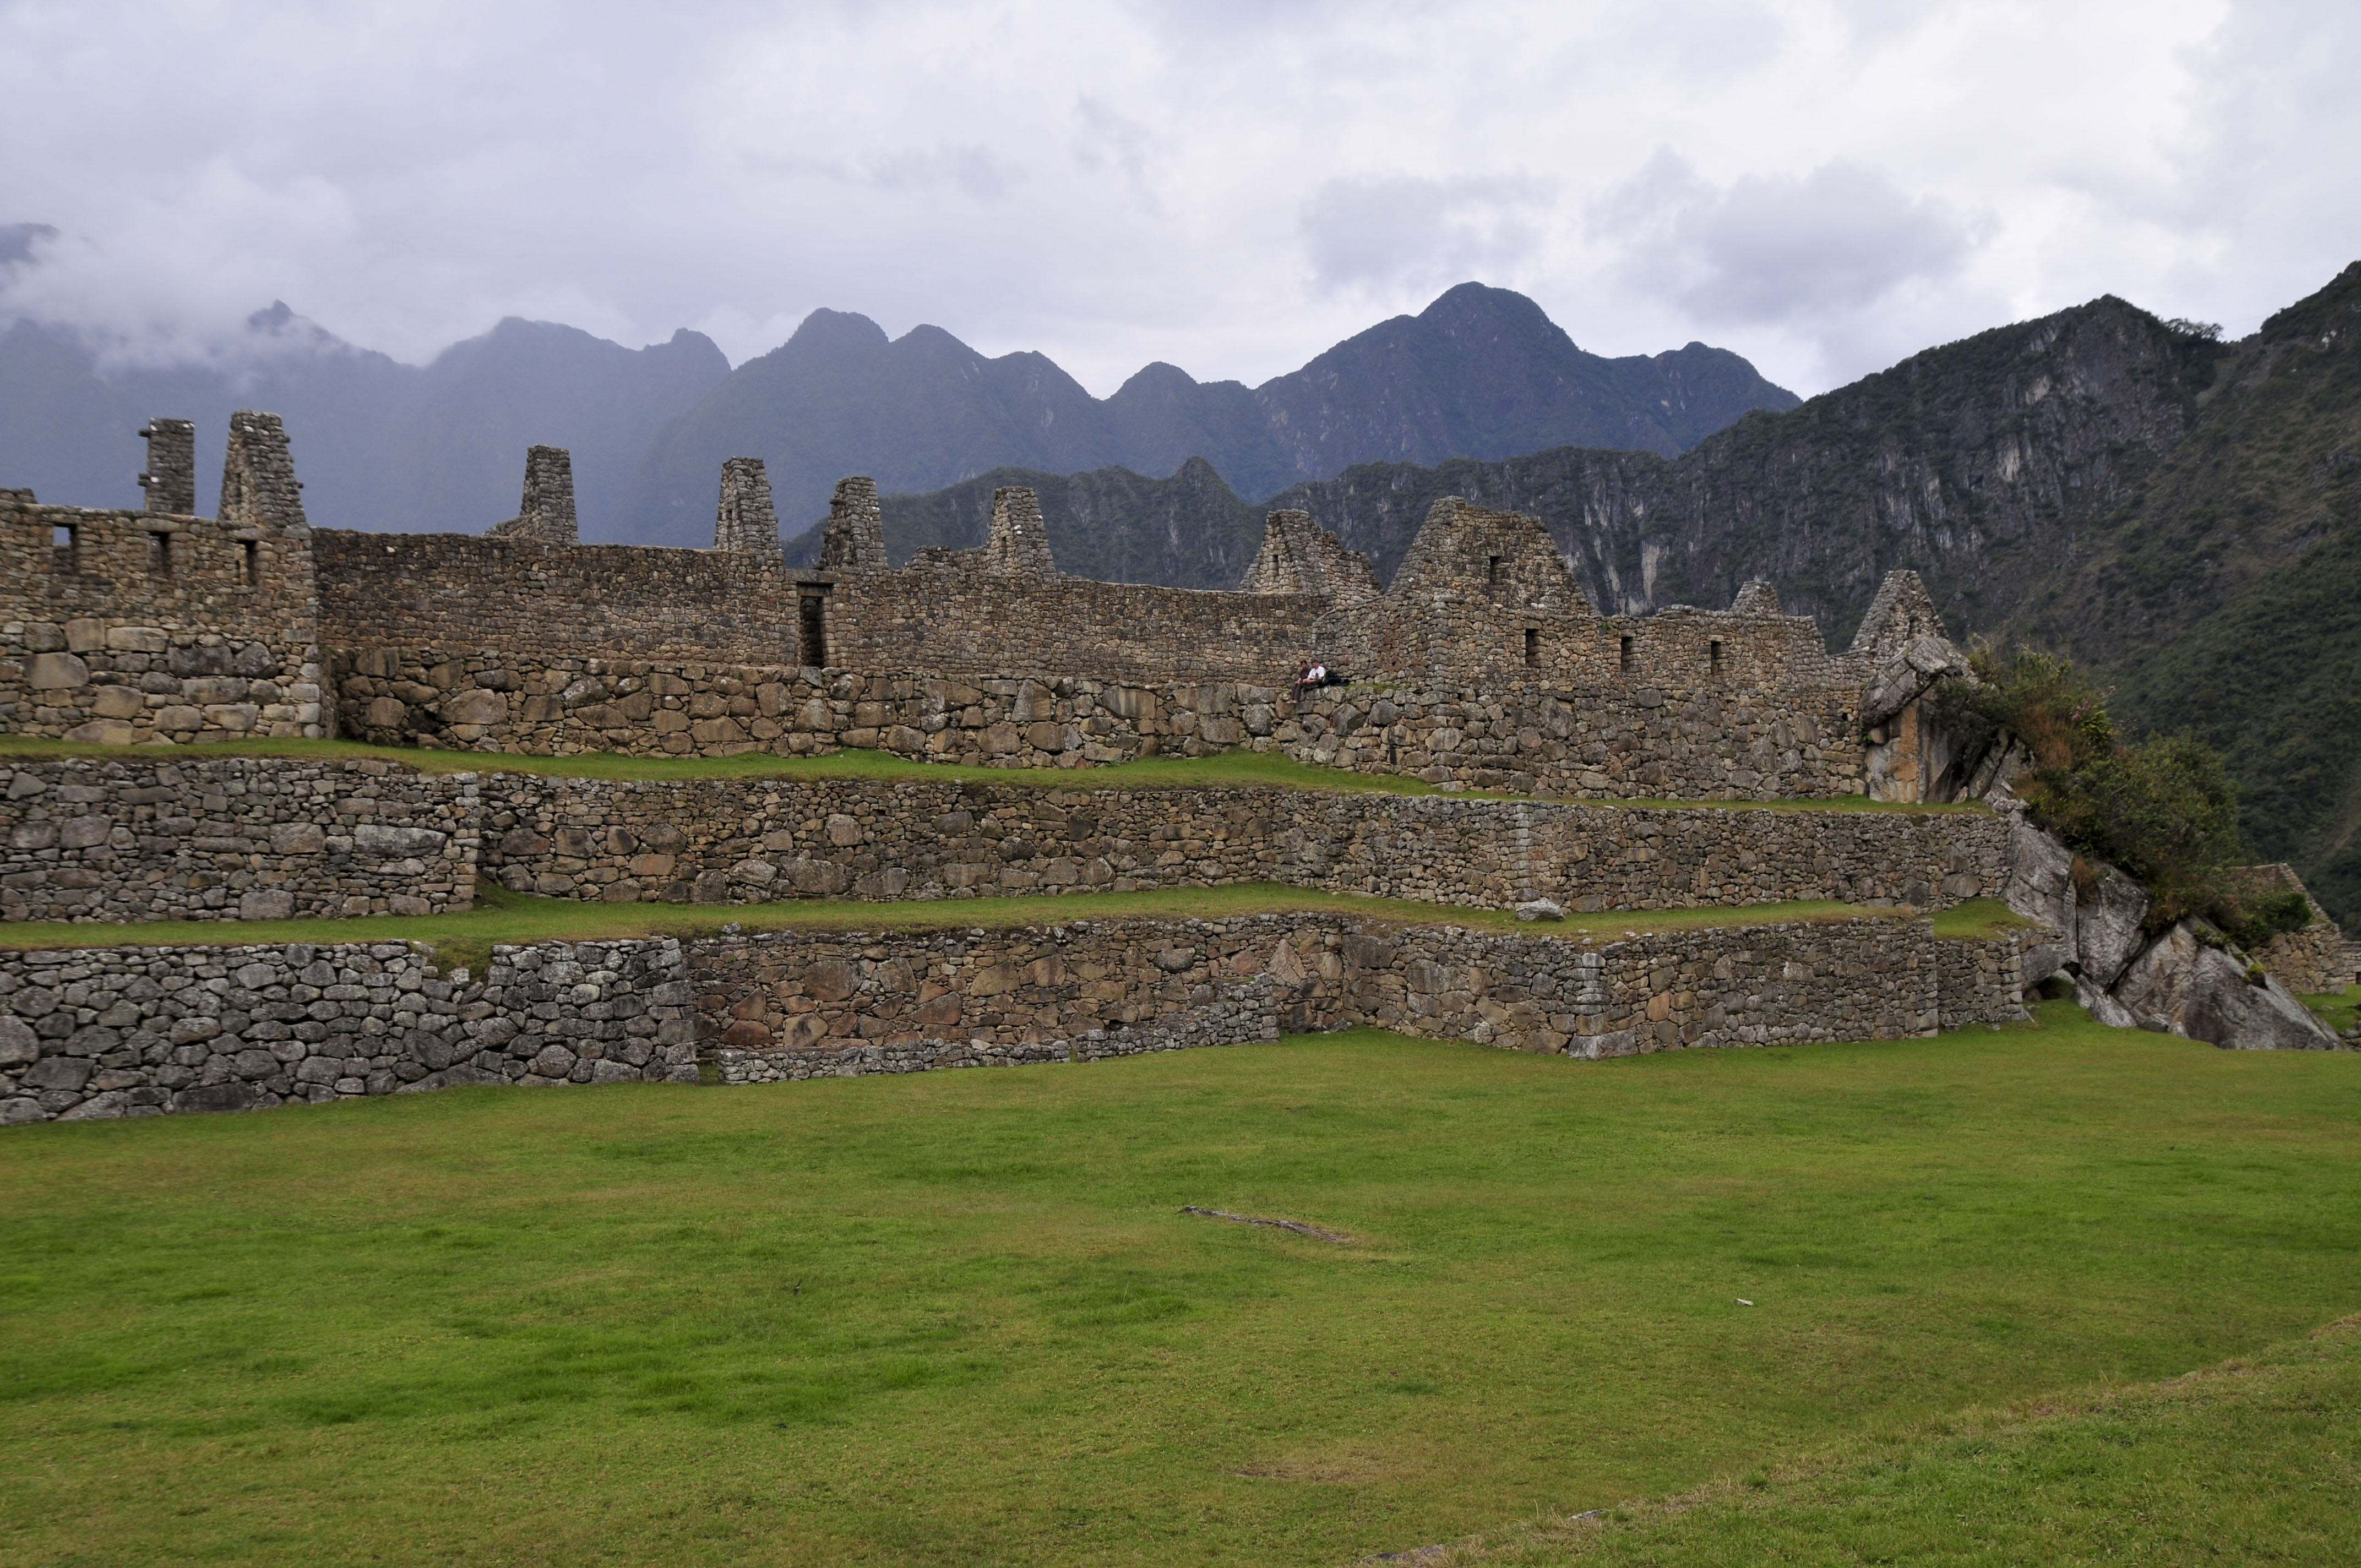
landscape, rock, mountain, hill, chateau, valley, mountain range, village, castle, nikon, fortification, highland, terrain, peru, ruins, badlands, monastery, plateau, d300, rural area, ancient history, mountainous landforms